Attunga, Toorak Gardens

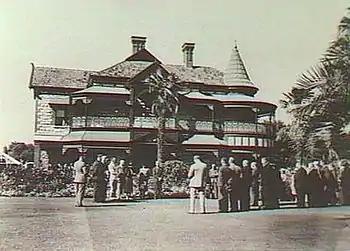
The official handover of "Attunga" by Otto von Rieben to the City of Burnside.

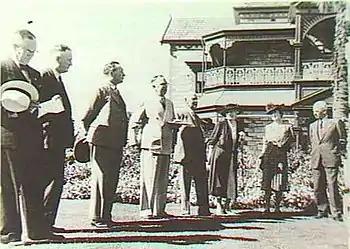
Official party at "Attunga" to inspect the gift of Otto von Rieben to the City of Burnside: l-r Rt. Hon Lord Mayor, Mr. R. Walker; Chief Sec. Mr. Lyell McEwin; Premier Mr. Thomas Playford; Mayor Mr. Philip R. Claridge; Mr Otto Von Rieben; Miss Gertrude Engelhart (von Rieben's niece); Mrs Philip R. Claridge; Cr. T.R. Mellor

Attunga was a mansion which now forms part of Burnside Hospital, in Toorak Gardens, South Australia.